Hot Spring County Courthouse

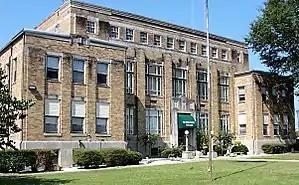
Main façade of the County Courthouse

The Hot Spring County Courthouse is located at 210 Locust Street in Malvern, the county seat of Hot Spring County, Arkansas.